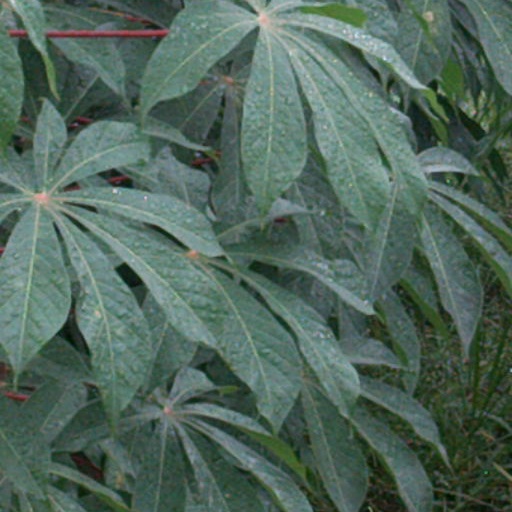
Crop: cassava